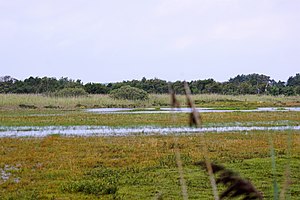
Kærene
Kærene set mod nordvest
Naturområdet Kærene på Læsø set mod nordvest
Kærene er et fredet moseområde der ligger mellem Vesterø Havn og Byrum på Læsø. Det er ellers et af landets største moseområder med småsøer og hedekær. Kærene er et udpræget rimmer og dopperlandskab. Det er dannet ved at havet i sin tid, for 2-3000 år siden, dannede et system af langstrakte strandvolde med mellemliggende vandfyldte eller fugtige lavninger. Småsøer, der er dannet i dopper, vil pga. landhævning og tilgroning altid bevæge sig mod forsumpning og mosedannelse.